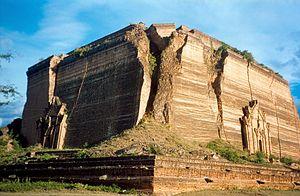
Bodawpaya fut le sixième roi de la dynastie Konbaung de Birmanie. Né Maung Shwe Waing, plus tard Badon Min, il était le quatrième fils d'Alaungpaya, fondateur de la dynastie. Il fut proclamé roi à Ava après avoir déposé son neveu Phaungkaza Maung Maung. Il déplaça la capitale à Amarapura en 1783.